Tôn Thất Thuyết

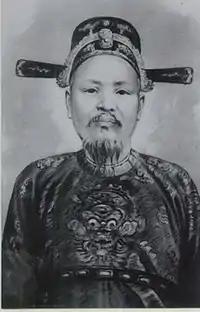
Tôn Thất Thuyết

Tôn Thất Thuyết (尊室説; 12 May 1839 in Huế – 1913 in Longzhou), Courtesy name Đàm Phu (談夫), was the regent and leading mandarin of Emperor Tự Đức of Vietnam's Nguyễn dynasty. Thuyết later led the Cần Vương movement which aimed to restore Vietnamese independence under Emperor Hàm Nghi. He fled to China seeking political refuge after Hàm Nghi's capture by France, and later died in Longzhou, Guangxi.